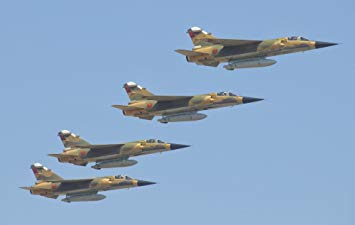
Vehicle type: Planes